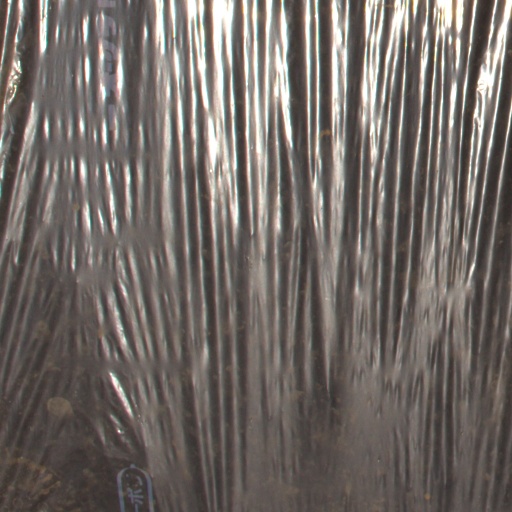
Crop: Jerusalem artichoke